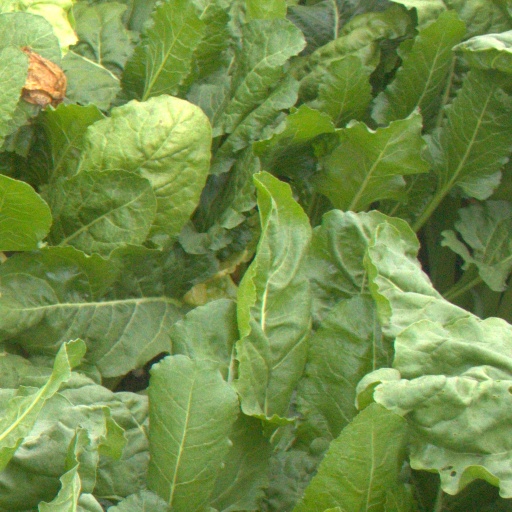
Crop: sugar beet